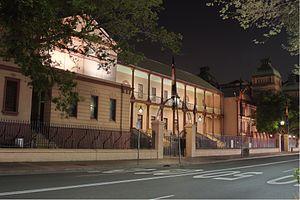
L'Australie, en forme longue le Commonwealth d'Australie, est un pays de l'hémisphère sud dont la superficie couvre la plus grande partie de l'Océanie. En plus de l'île éponyme, l'Australie comprend également la Tasmanie ainsi que d’autres îles des océans Austral, Pacifique et Indien. Elle revendique aussi 6 000 000 km² en Antarctique. Les nations voisines comprennent notamment l'Indonésie, le Timor oriental et la Papouasie-Nouvelle-Guinée au nord, les îles Salomon, Vanuatu et le territoire français de Nouvelle-Calédonie au nord-est, la Nouvelle-Zélande au sud-est ainsi que le territoire français des îles Kerguelen à l'ouest des îles australiennes Heard et McDonald.